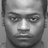
Emotion: neutral